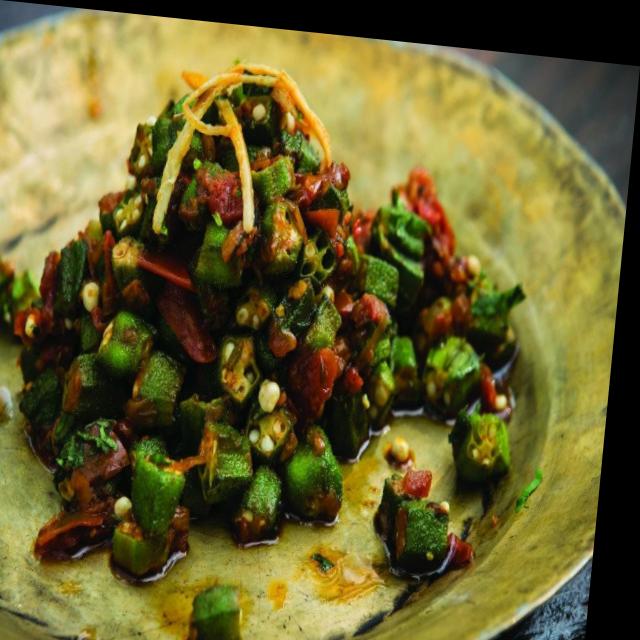
Dish: bhindi_masala